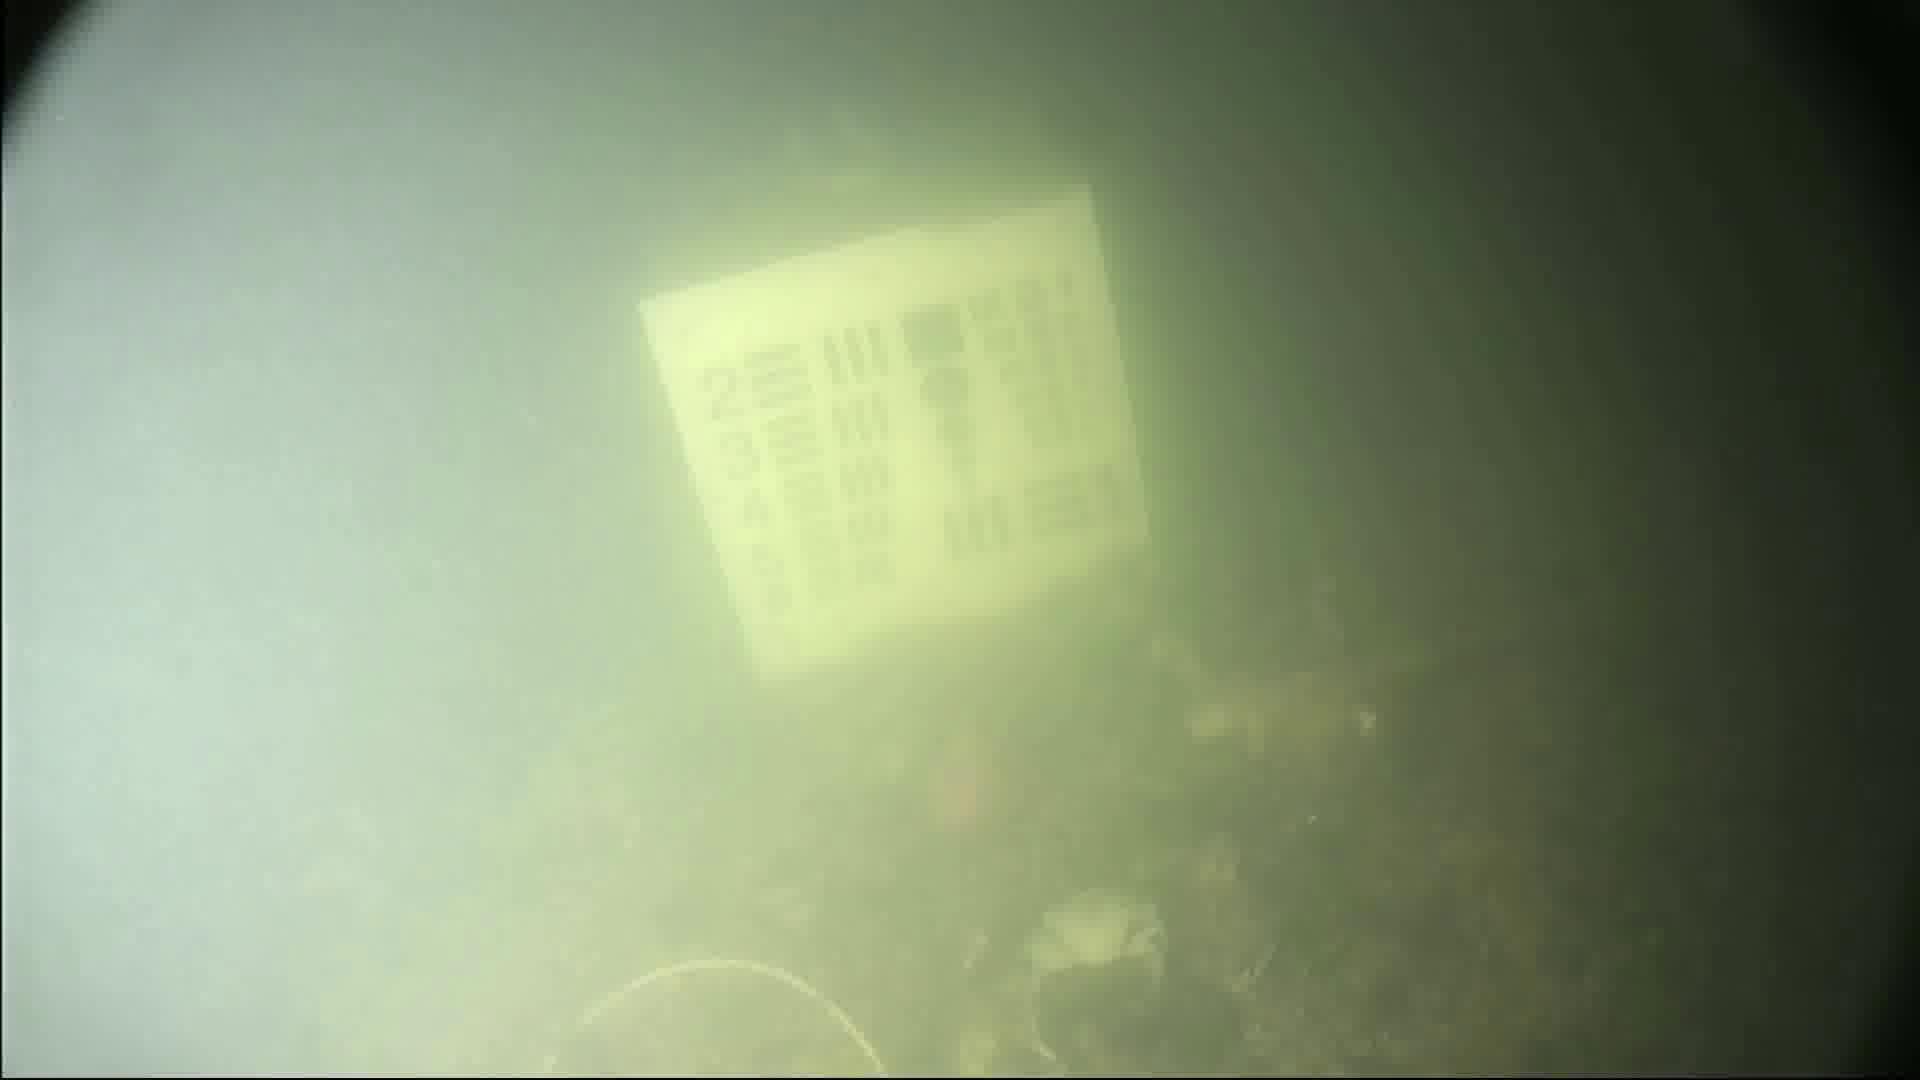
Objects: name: crab
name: fish